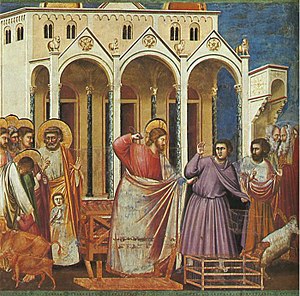
Urkristendommen / Ritualer
Jesus uddriver de handlende fra templet, af Giotto (1266)
Urkristendommen er den tidligste periode i kristendommens historie; den begynder med Jesu forkyndelse i 20'erne e.Kr. og afsluttes da de kristne menigheder endegyldigt bryder med den jødiske modertradition omkring 100 e.Kr. I den kristne tradition blev kristendommen grundlagt som ny religion af Jesus selv, da han ifølge Matthæusevangeliet havde sagt til sine disciple: